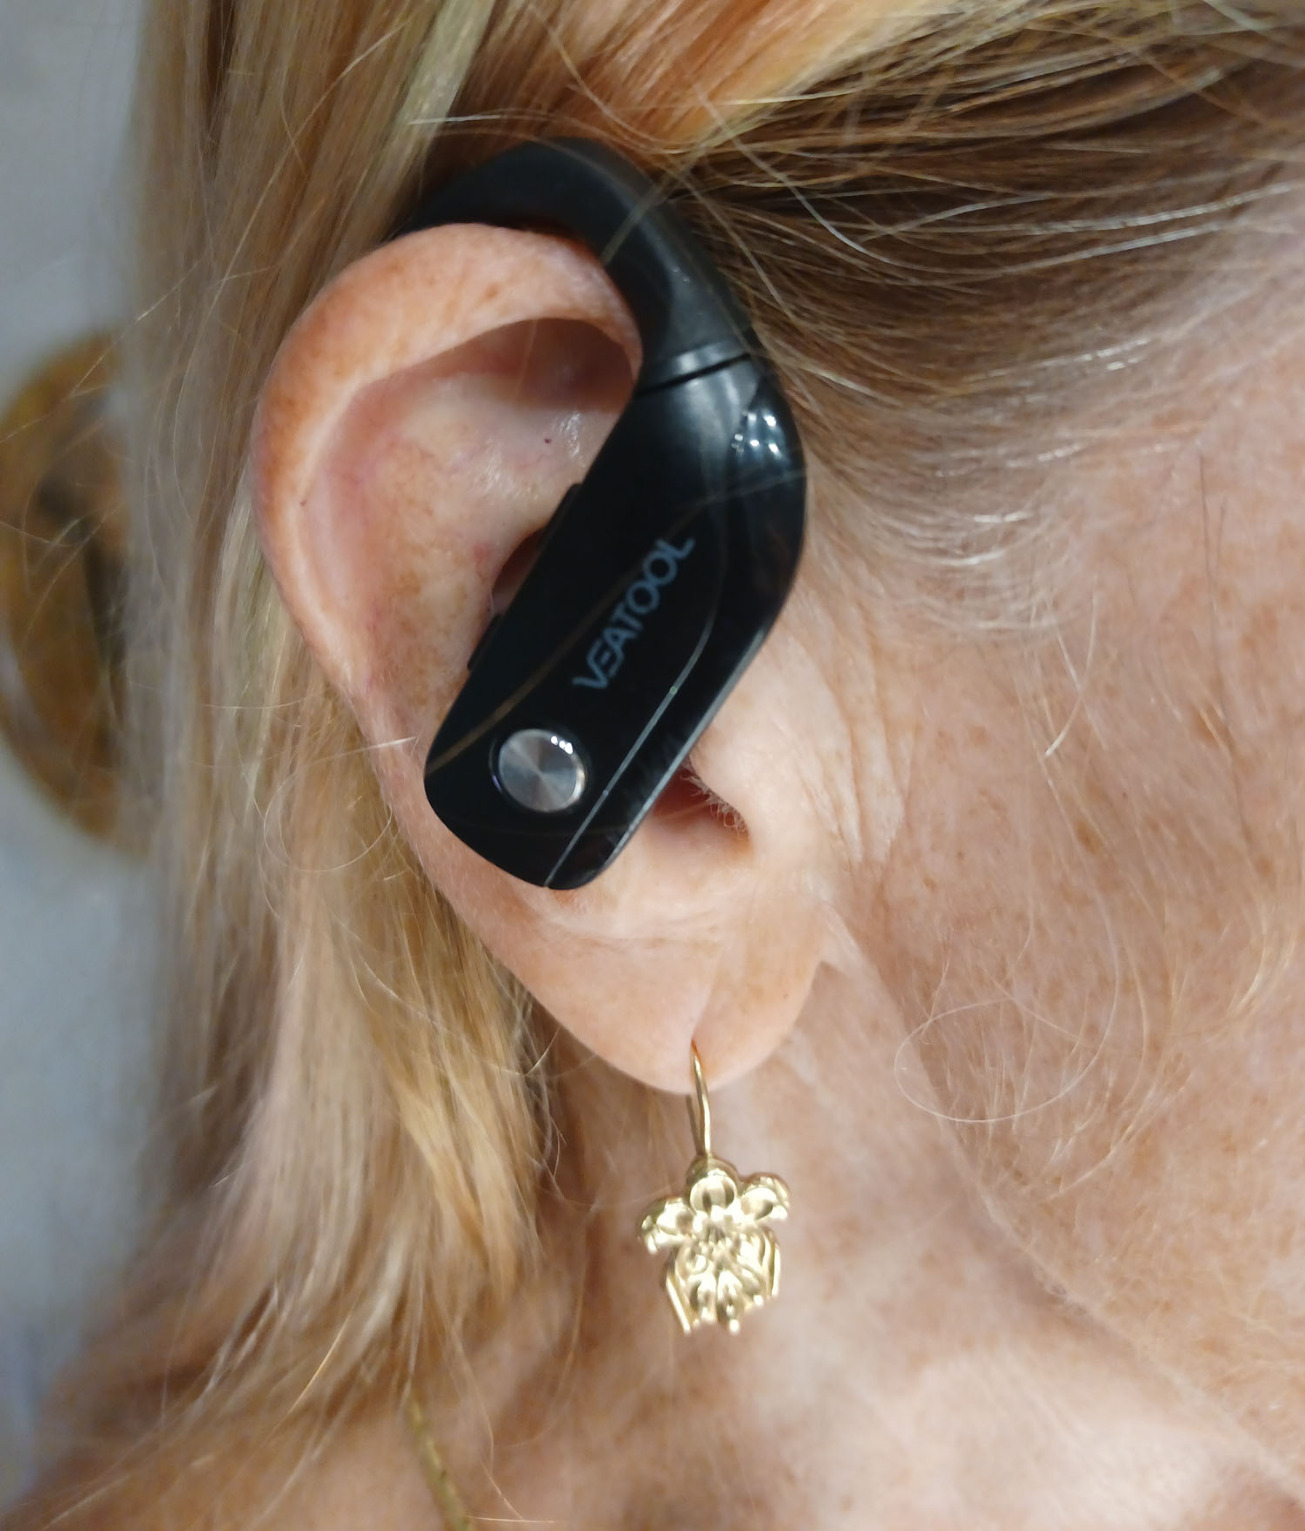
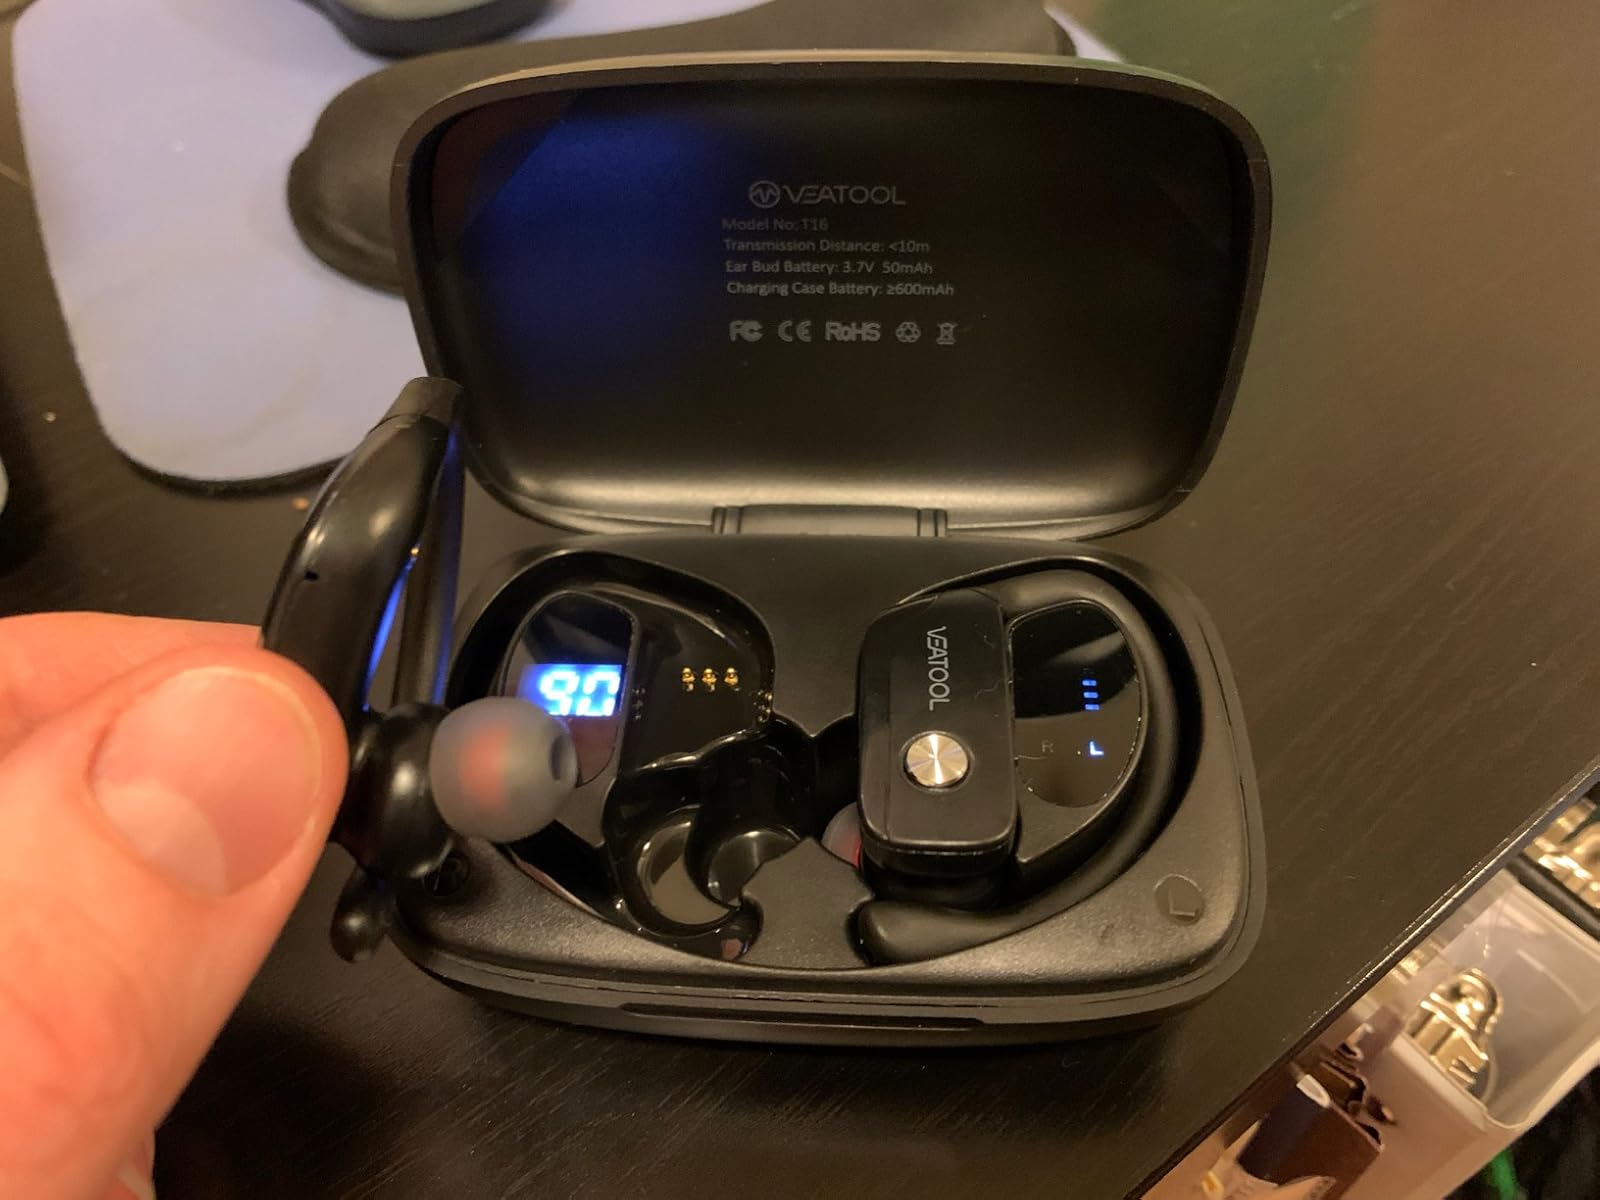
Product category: earbuds
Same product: yes